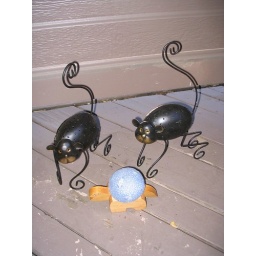
Toby with the candle monkeys on our deck in Colorado